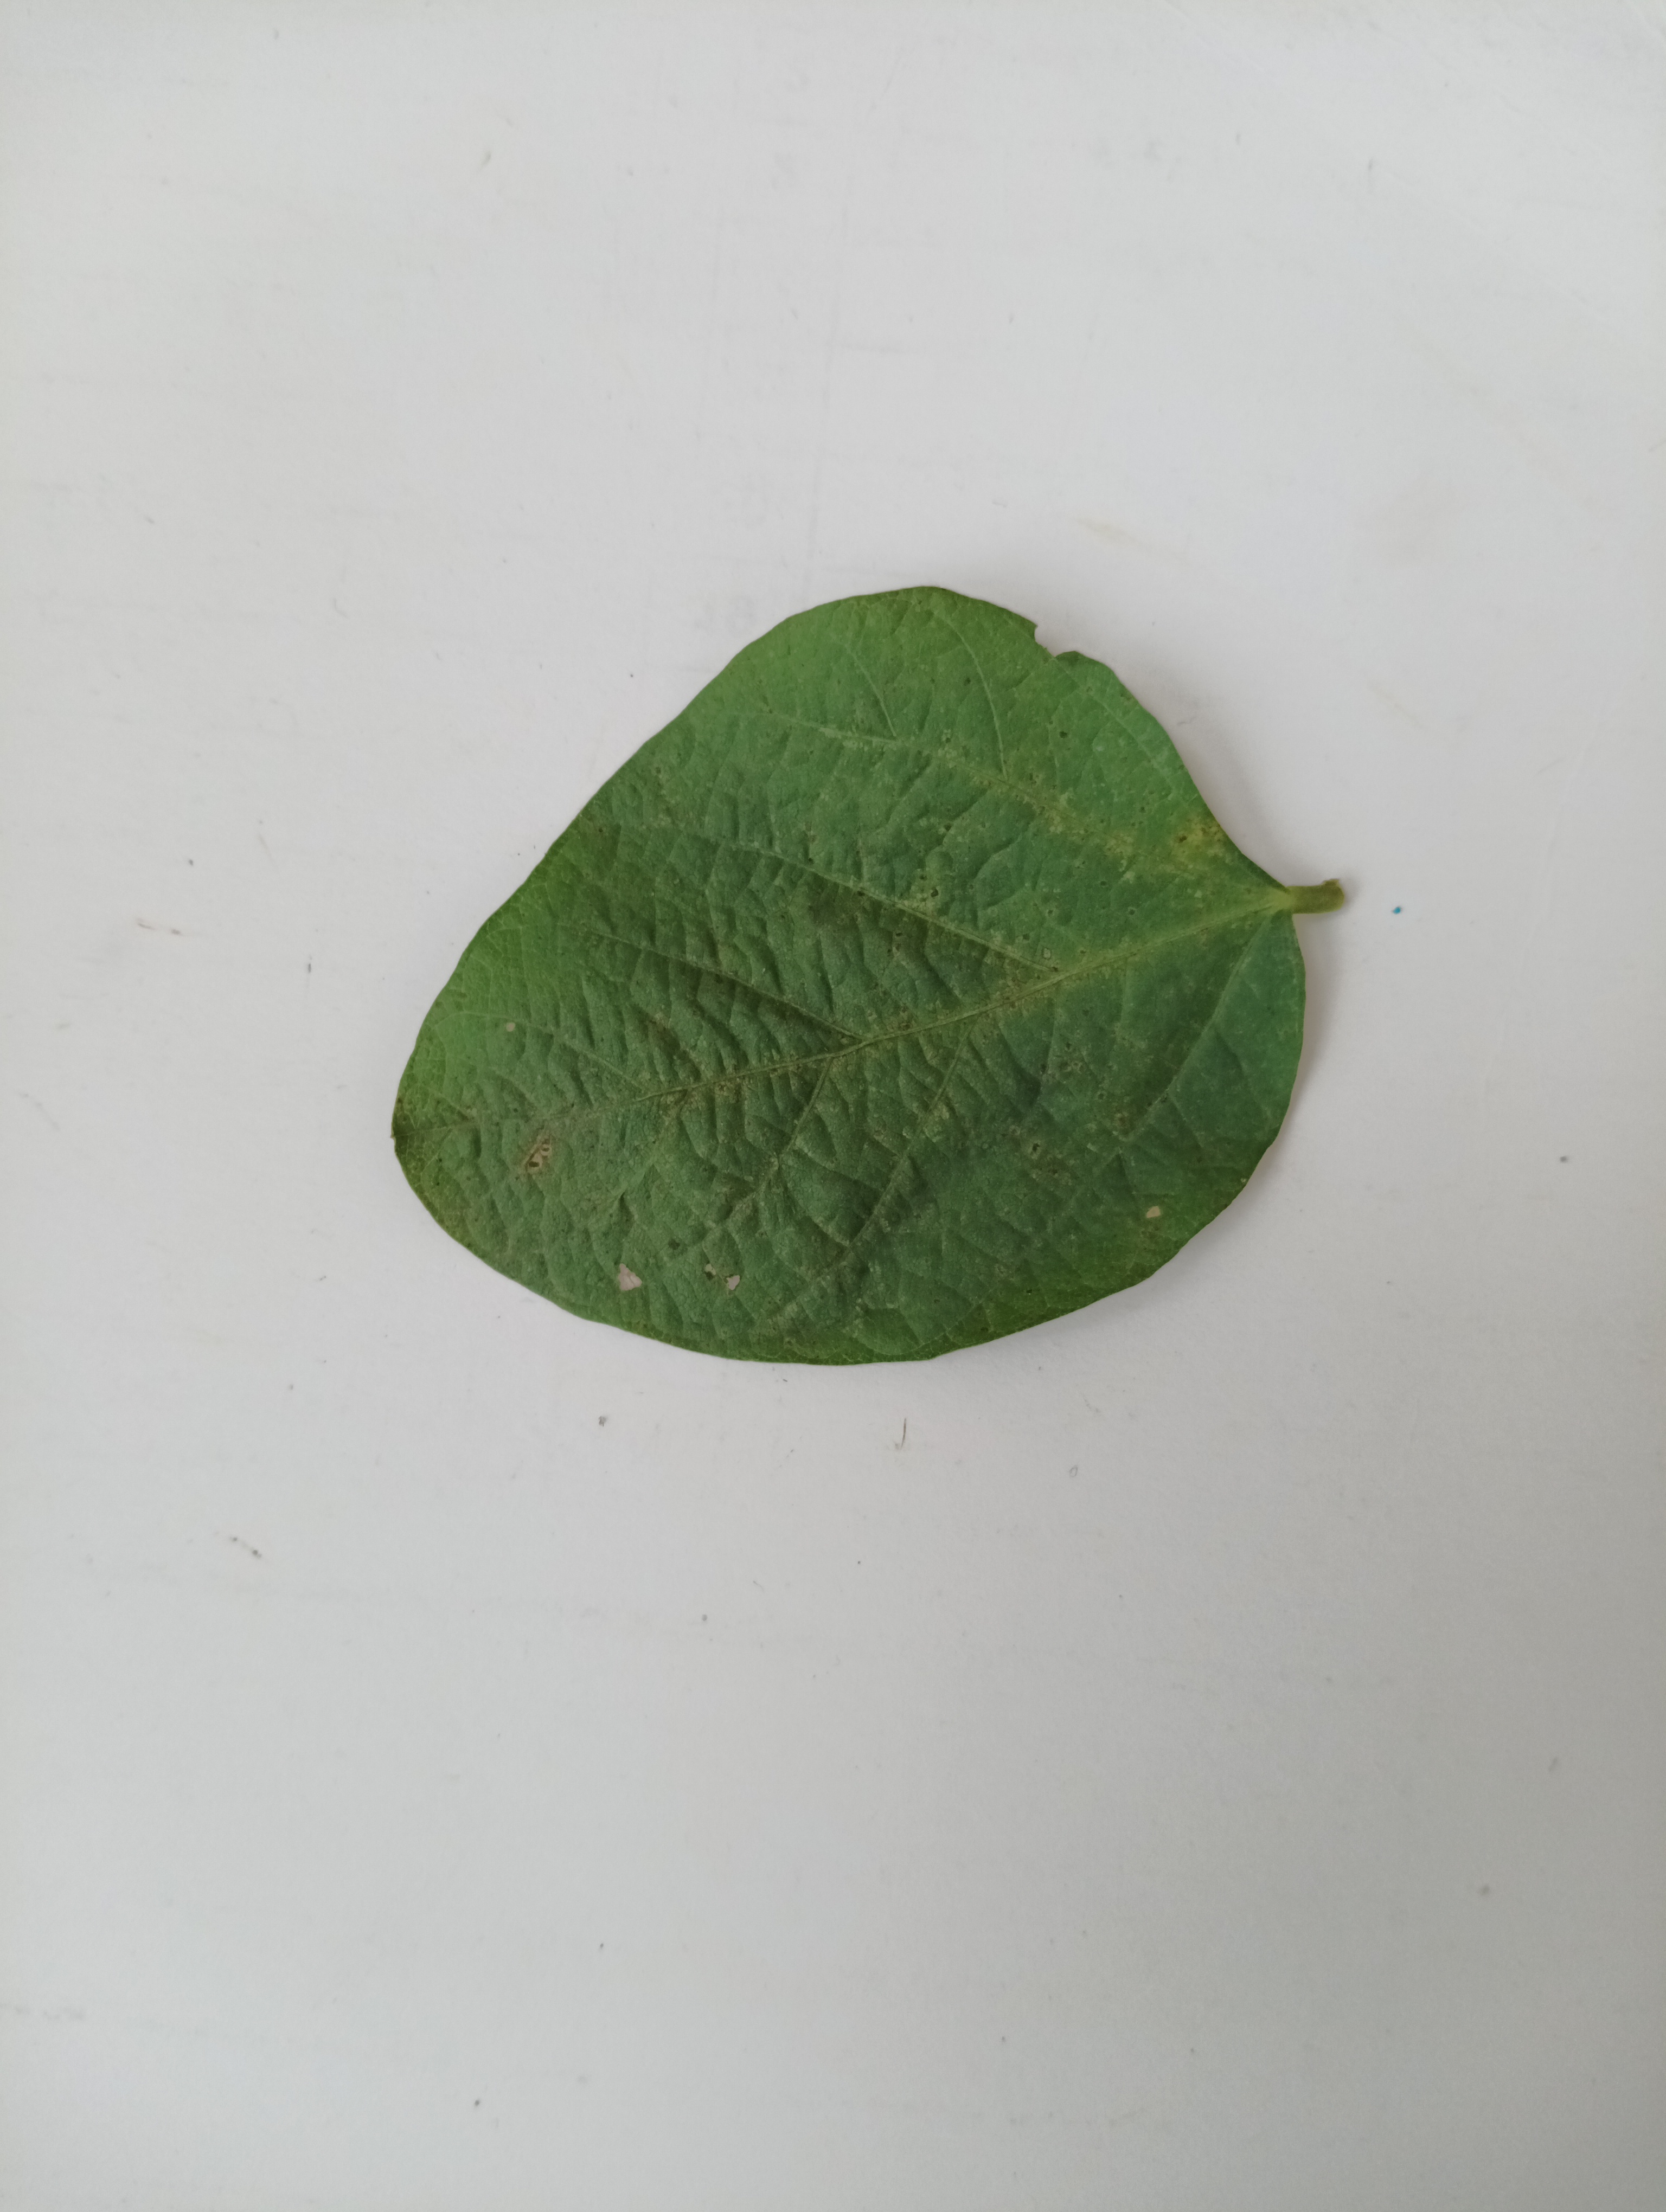
Label: Bacterial leaf Blight